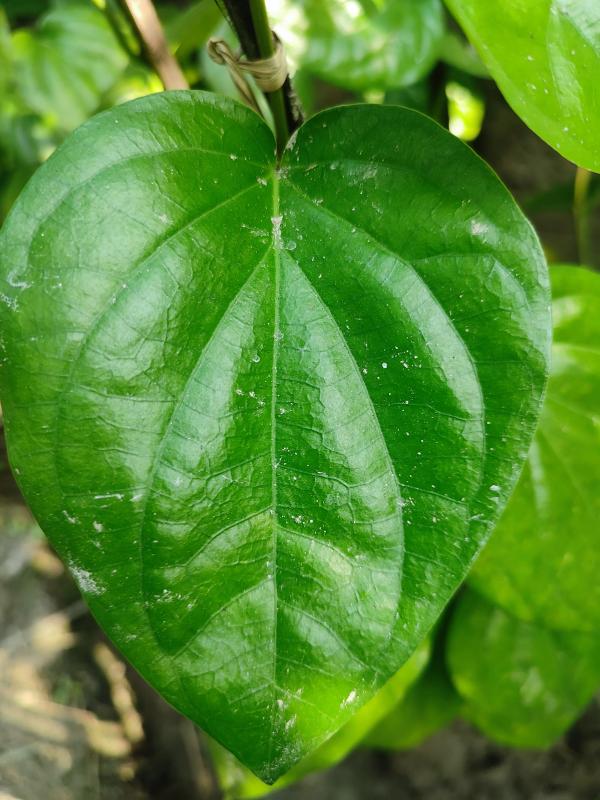
Label: Healthy_Leaf